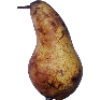
Label: pear_abate